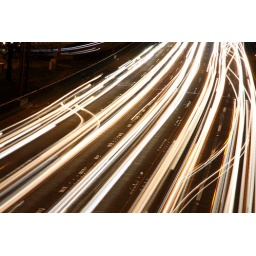
View looking north from the Denny street bridge in downtown Seattle.